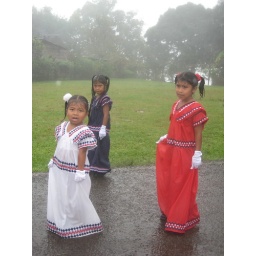
Marching in the pouring down rain and representing the flag colors red, white and blue